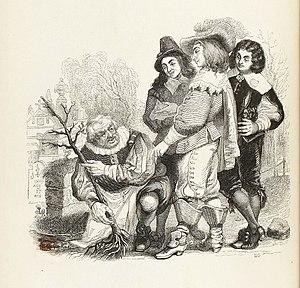
Jean de La Fontaine: Fables de La Fontaine, édition illustrée par J.J. Grandville - Le Vieillard et les Trois Jeunes Hommes Author Jean de La Fontaine
Le Vieillard et les Trois Jeunes Hommes est la huitième fable du livre XI de Jean de La Fontaine situé dans le second recueil des Fables de La Fontaine, édité pour la première fois en 1678.